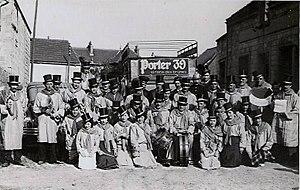
Les bigophonistes de la Commune libre de Persan, en région parisienne.
Cette liste de sociétés bigophoniques a pour ambition de rassembler le plus grand nombre possible de noms de goguettes organisées en sociétés bigophoniques existants dans la documentation conservée sur elles.